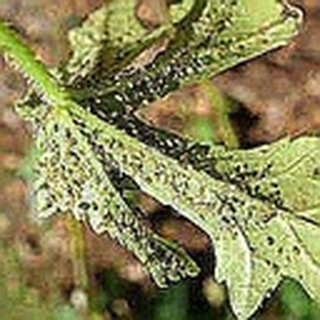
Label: cotton_aphids